USS Mount Vernon (LSD-39)

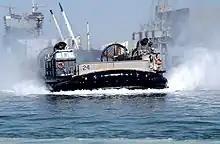
A Landing Craft Air Cushion (LCAC) carries U.S. Marines assigned to the 11th Marine Expeditionary Unit embarked aboard USS "Mount Vernon".

"Mount Vernon" was decommissioned on 25 July 2003. Afterwards, she stayed at the Naval Inactive Ship Maintenance Facility, in Pearl Harbor, Hawaii. On 16 June 2005, she was sunk in a fleet training exercise for P-3 Orion squadrons VP-1, VP-9, VP-46, and VP-47. The sinking was part of operation "Patrolling Thunder" and took place off the northwest coast of Kauai, Hawaii. Expended in the sinking were 3 Harpoon missiles, 4 Maverick missiles, and 18 bombs of 500 pounds apiece.